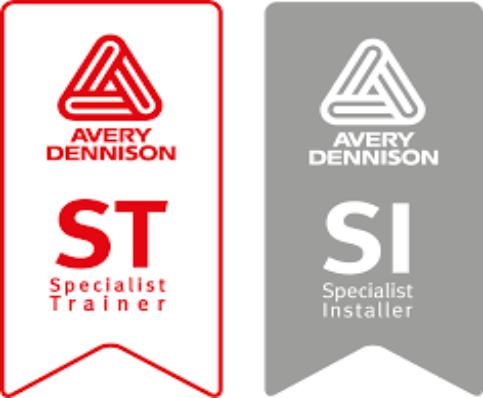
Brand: avery dennison-2
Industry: Others